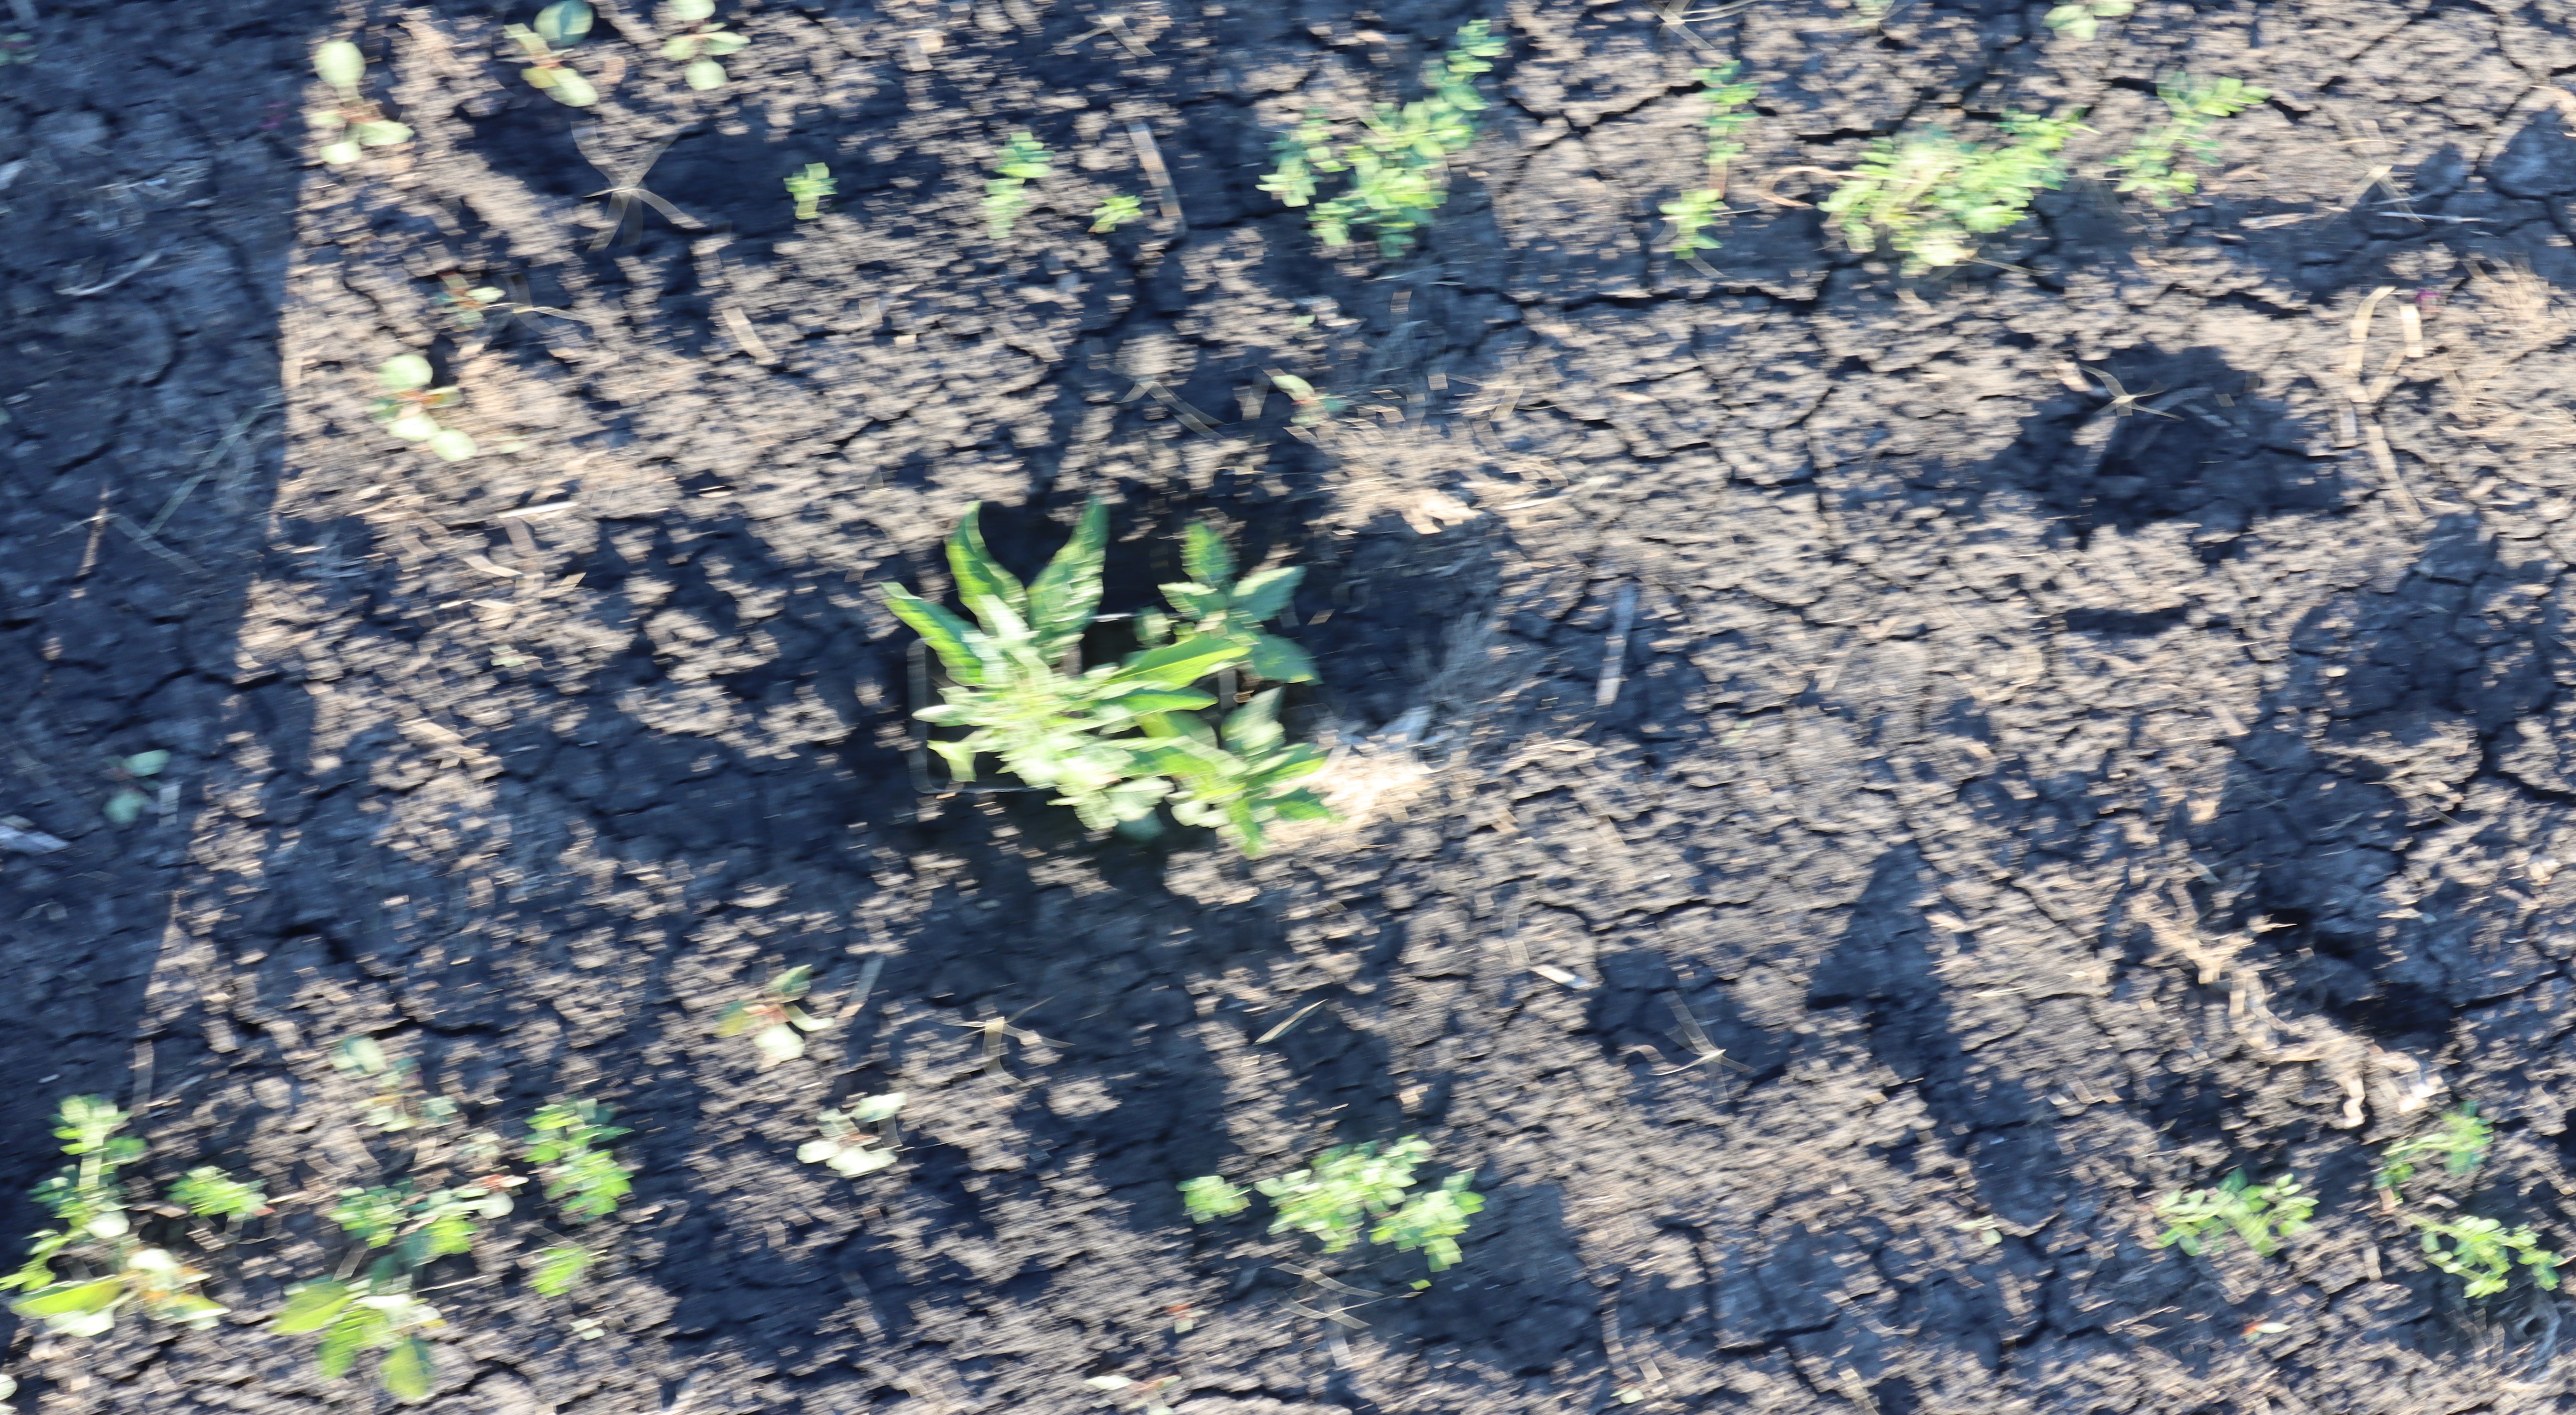
Crop: Lentil
Objects: Waterhemp, Waterhemp, Waterhemp, Lentil, Lentil, Lentil, Lentil, Lentil, Lentil, Lentil, Lentil, Lentil, Lentil, Lentil, Lentil, Lentil, Lentil, Lentil, Lentil, Lentil, Lentil, Lentil